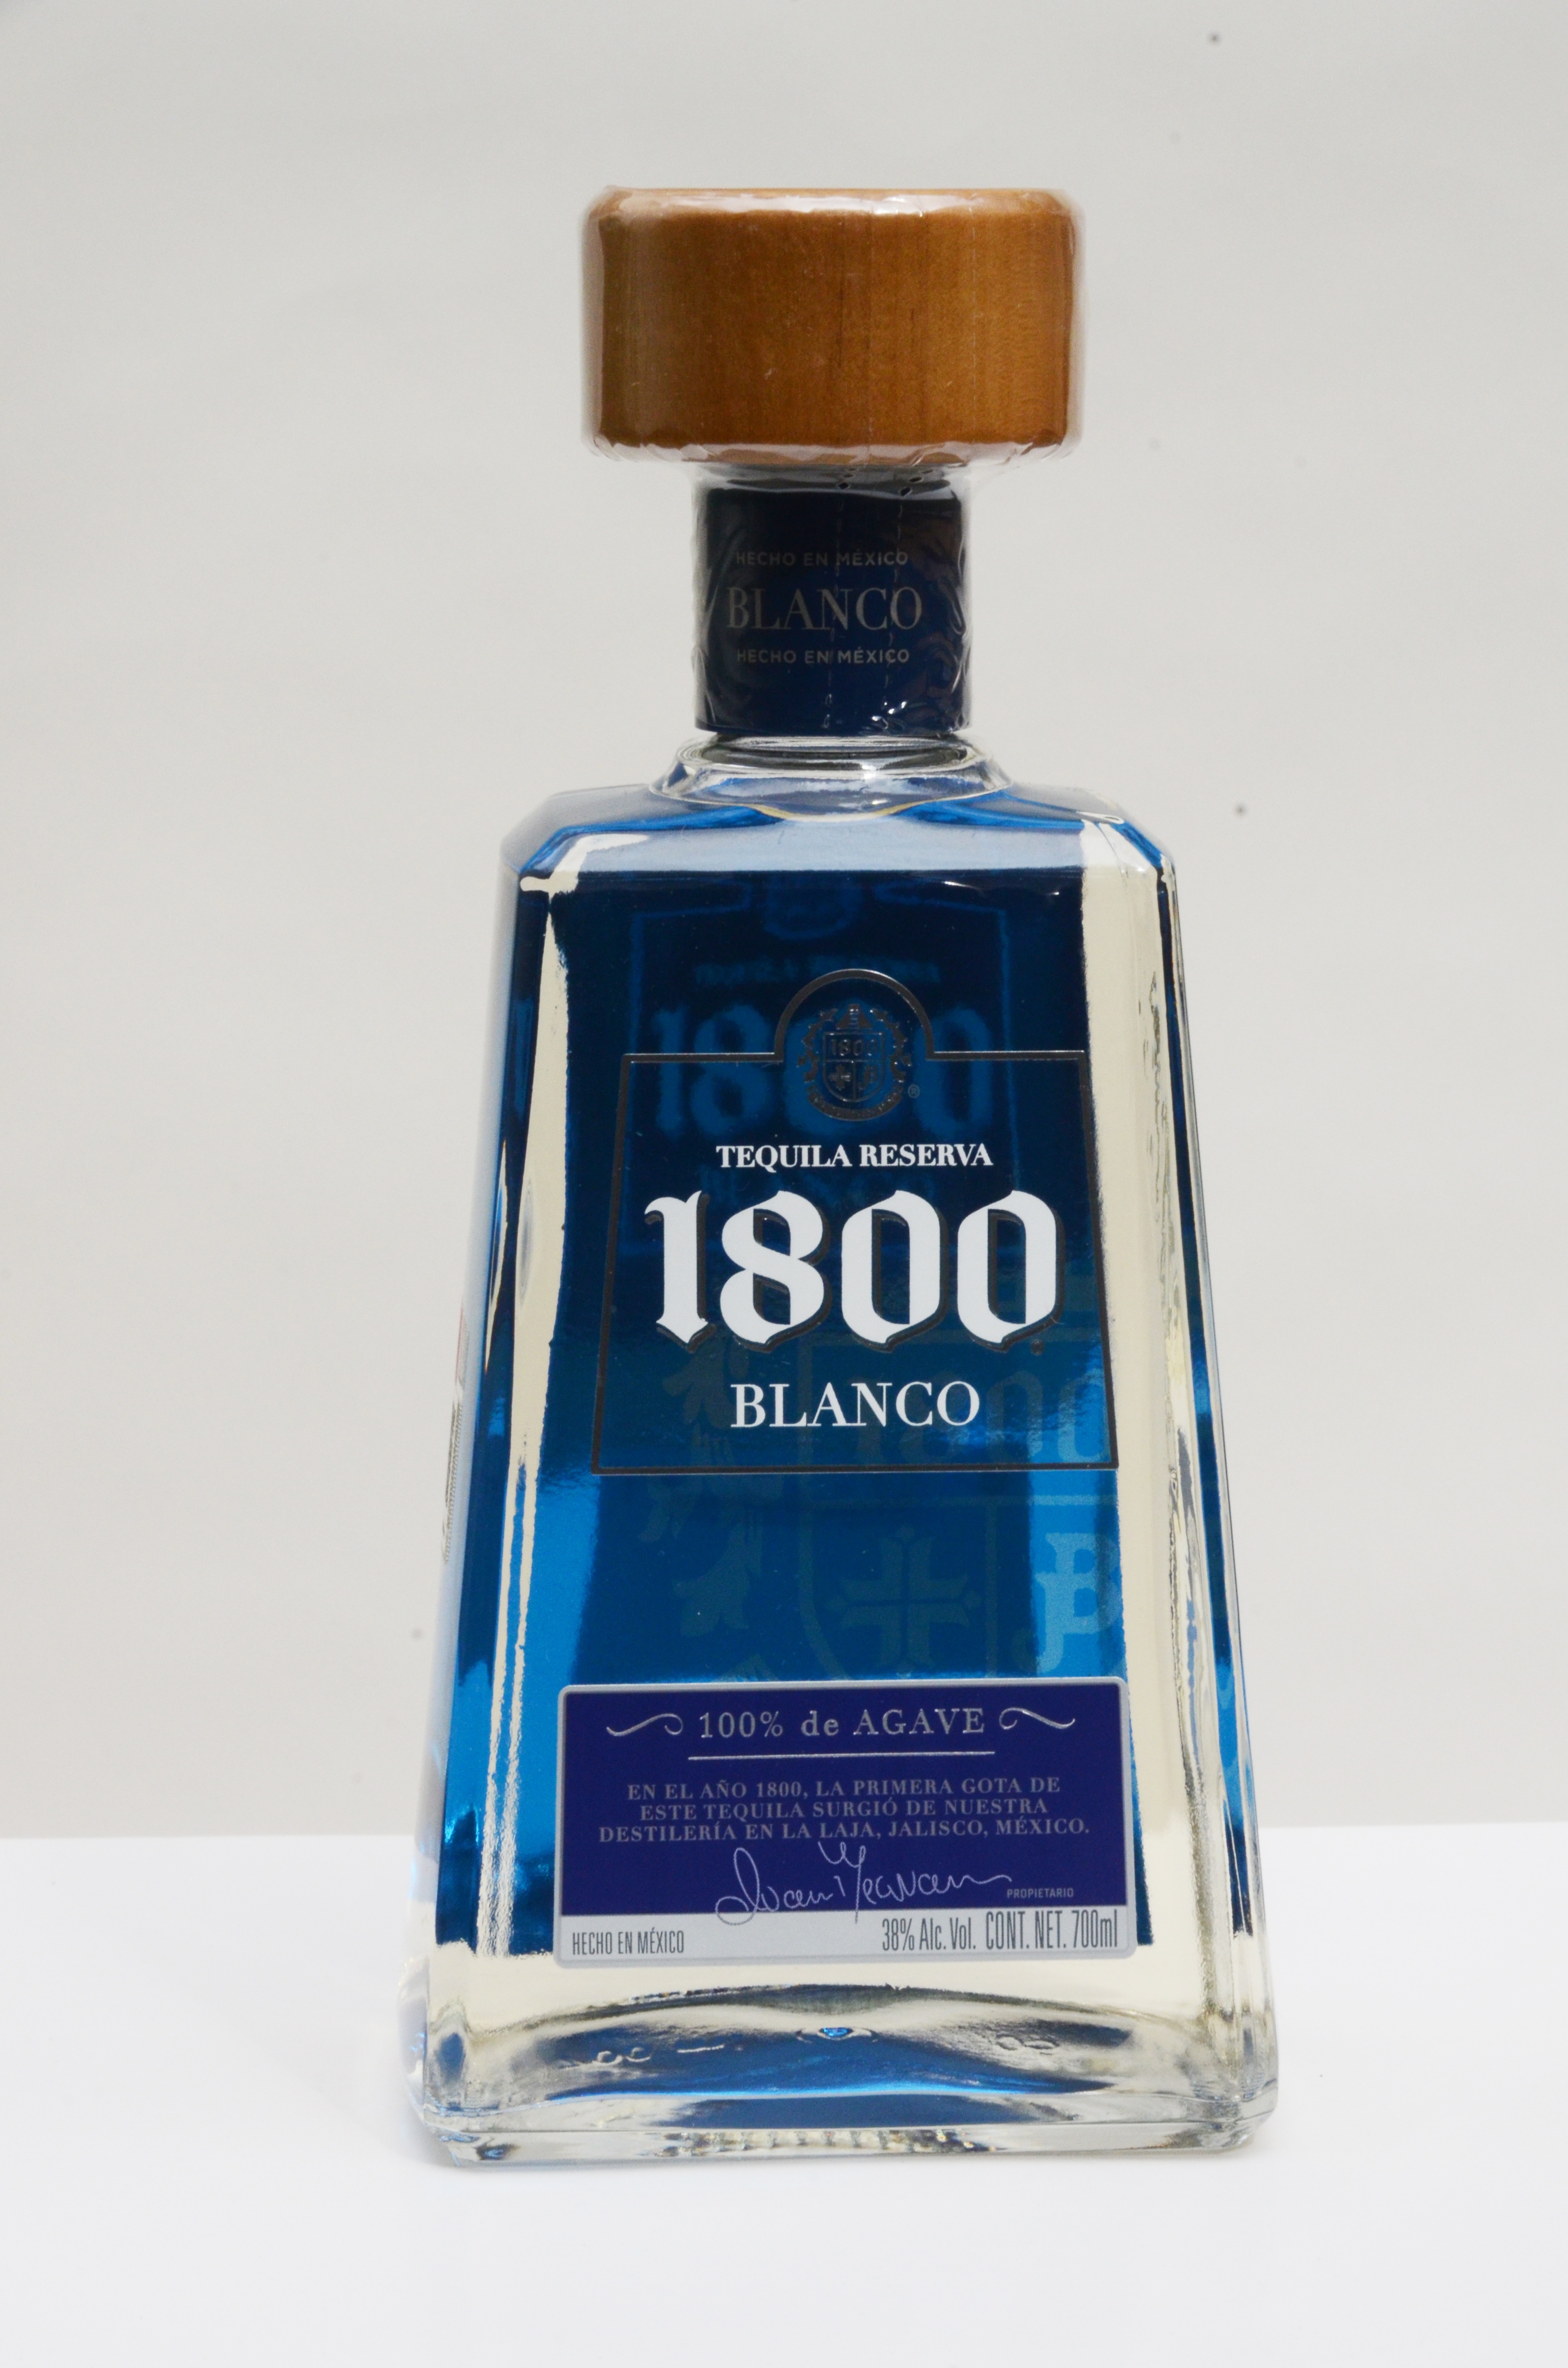
drink, bottle, alcohol, glass bottle, whisky, liqueur, alcoholic beverage, distilled beverage, tequila 1800, white tequila, premium tequila